List of Tsubasa: Reservoir Chronicle episodes

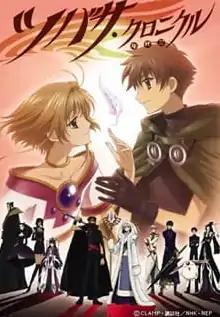
Japanese keyvisual of the series

"", a manga by Clamp, has been adapted into four different anime versions between 2005 and 2009, including a two-season anime television series, an anime film, and two original video animation (OVA) series with screenplay provided by Nanase Ohkawa and music composed by Yuki Kajiura. Bee Train adapted the manga series into a fifty-two-episode anime entitled "Tsubasa Chronicle" directed by Kōichi Mashimo with Hiroshi Morioka joining on as co-director for season two. Hiroyuki Kawasaki scripted both seasons. Production I.G adapted the manga series into both an anime film entitled "Tsubasa Chronicle the Movie: The Princess of the Country of Birdcages" directed by Itsuro Kawasaki and two OVA adaptations directed by Shunsuke Tada entitled "Tsubasa Tokyo Revelations" and "Tsubasa Shunraiki". Set in a fictional universe involving alternative realities, the story follows a group of five travellers—Syaoran, Sakura, Kurogane, Fai D. Flourite, and Mokona—as they search for fragments of Sakura's memory that take the form of feathers of great power and without which, Sakura will die. The series features much crossover with its sister series "xxxHolic", another manga by Clamp.